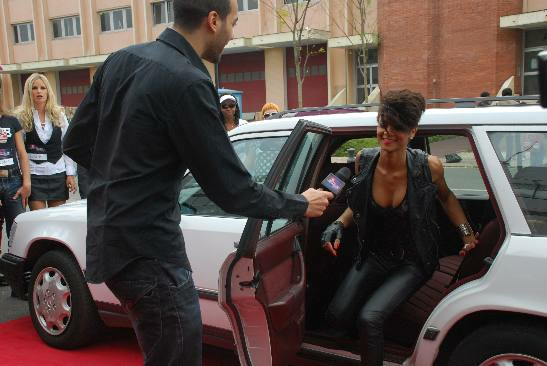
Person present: Yes